Damp (structural)

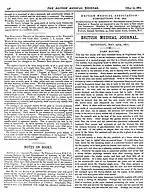
Damp Houses – British Medical Journal – 25 May 1872

In simple terms rising damp occurs when ground water travels upwards through porous building materials such as brick, sandstone, or mortar, much in the same way that oil travels upwards through the wick of a lamp. The effect can easily be seen by simply placing a piece of porous brick, stone, or mortar in a shallow tray of water and observing how the water is absorbed into the porous material and is transported above the water line.